Universal War

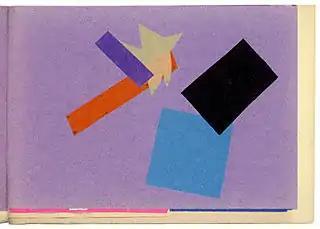
"Explosion of a Trunk", Collage #3 of Universal War, 1916, from the edition in MOMA NY

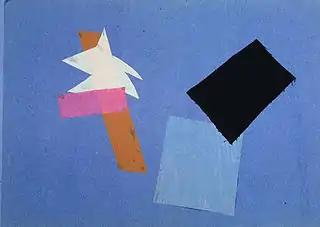
Alternative copy of "Explosion of a Trunk", from the Costakis Collection

Zaum poetry attempted to “…lead the artist far beyond the restraints of socially sanctioned patterns and the vice of national vocabularies" and, whilst similar to Marinetti's insistence on the concrete nature of words, Kruchenykh insisted that Zaum was a liberation from meaning as well as form.